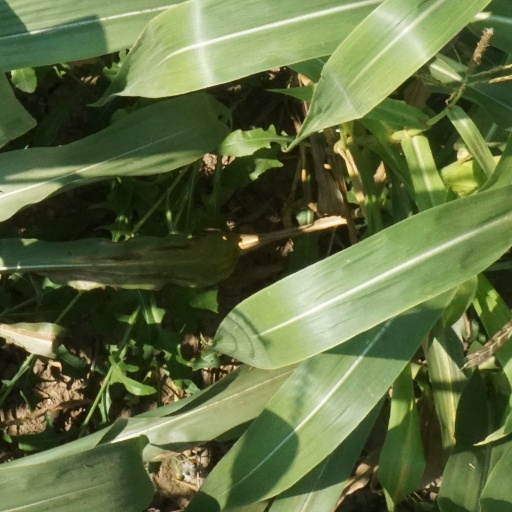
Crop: maize; corn